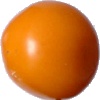
Label: Tomato Yellow 1